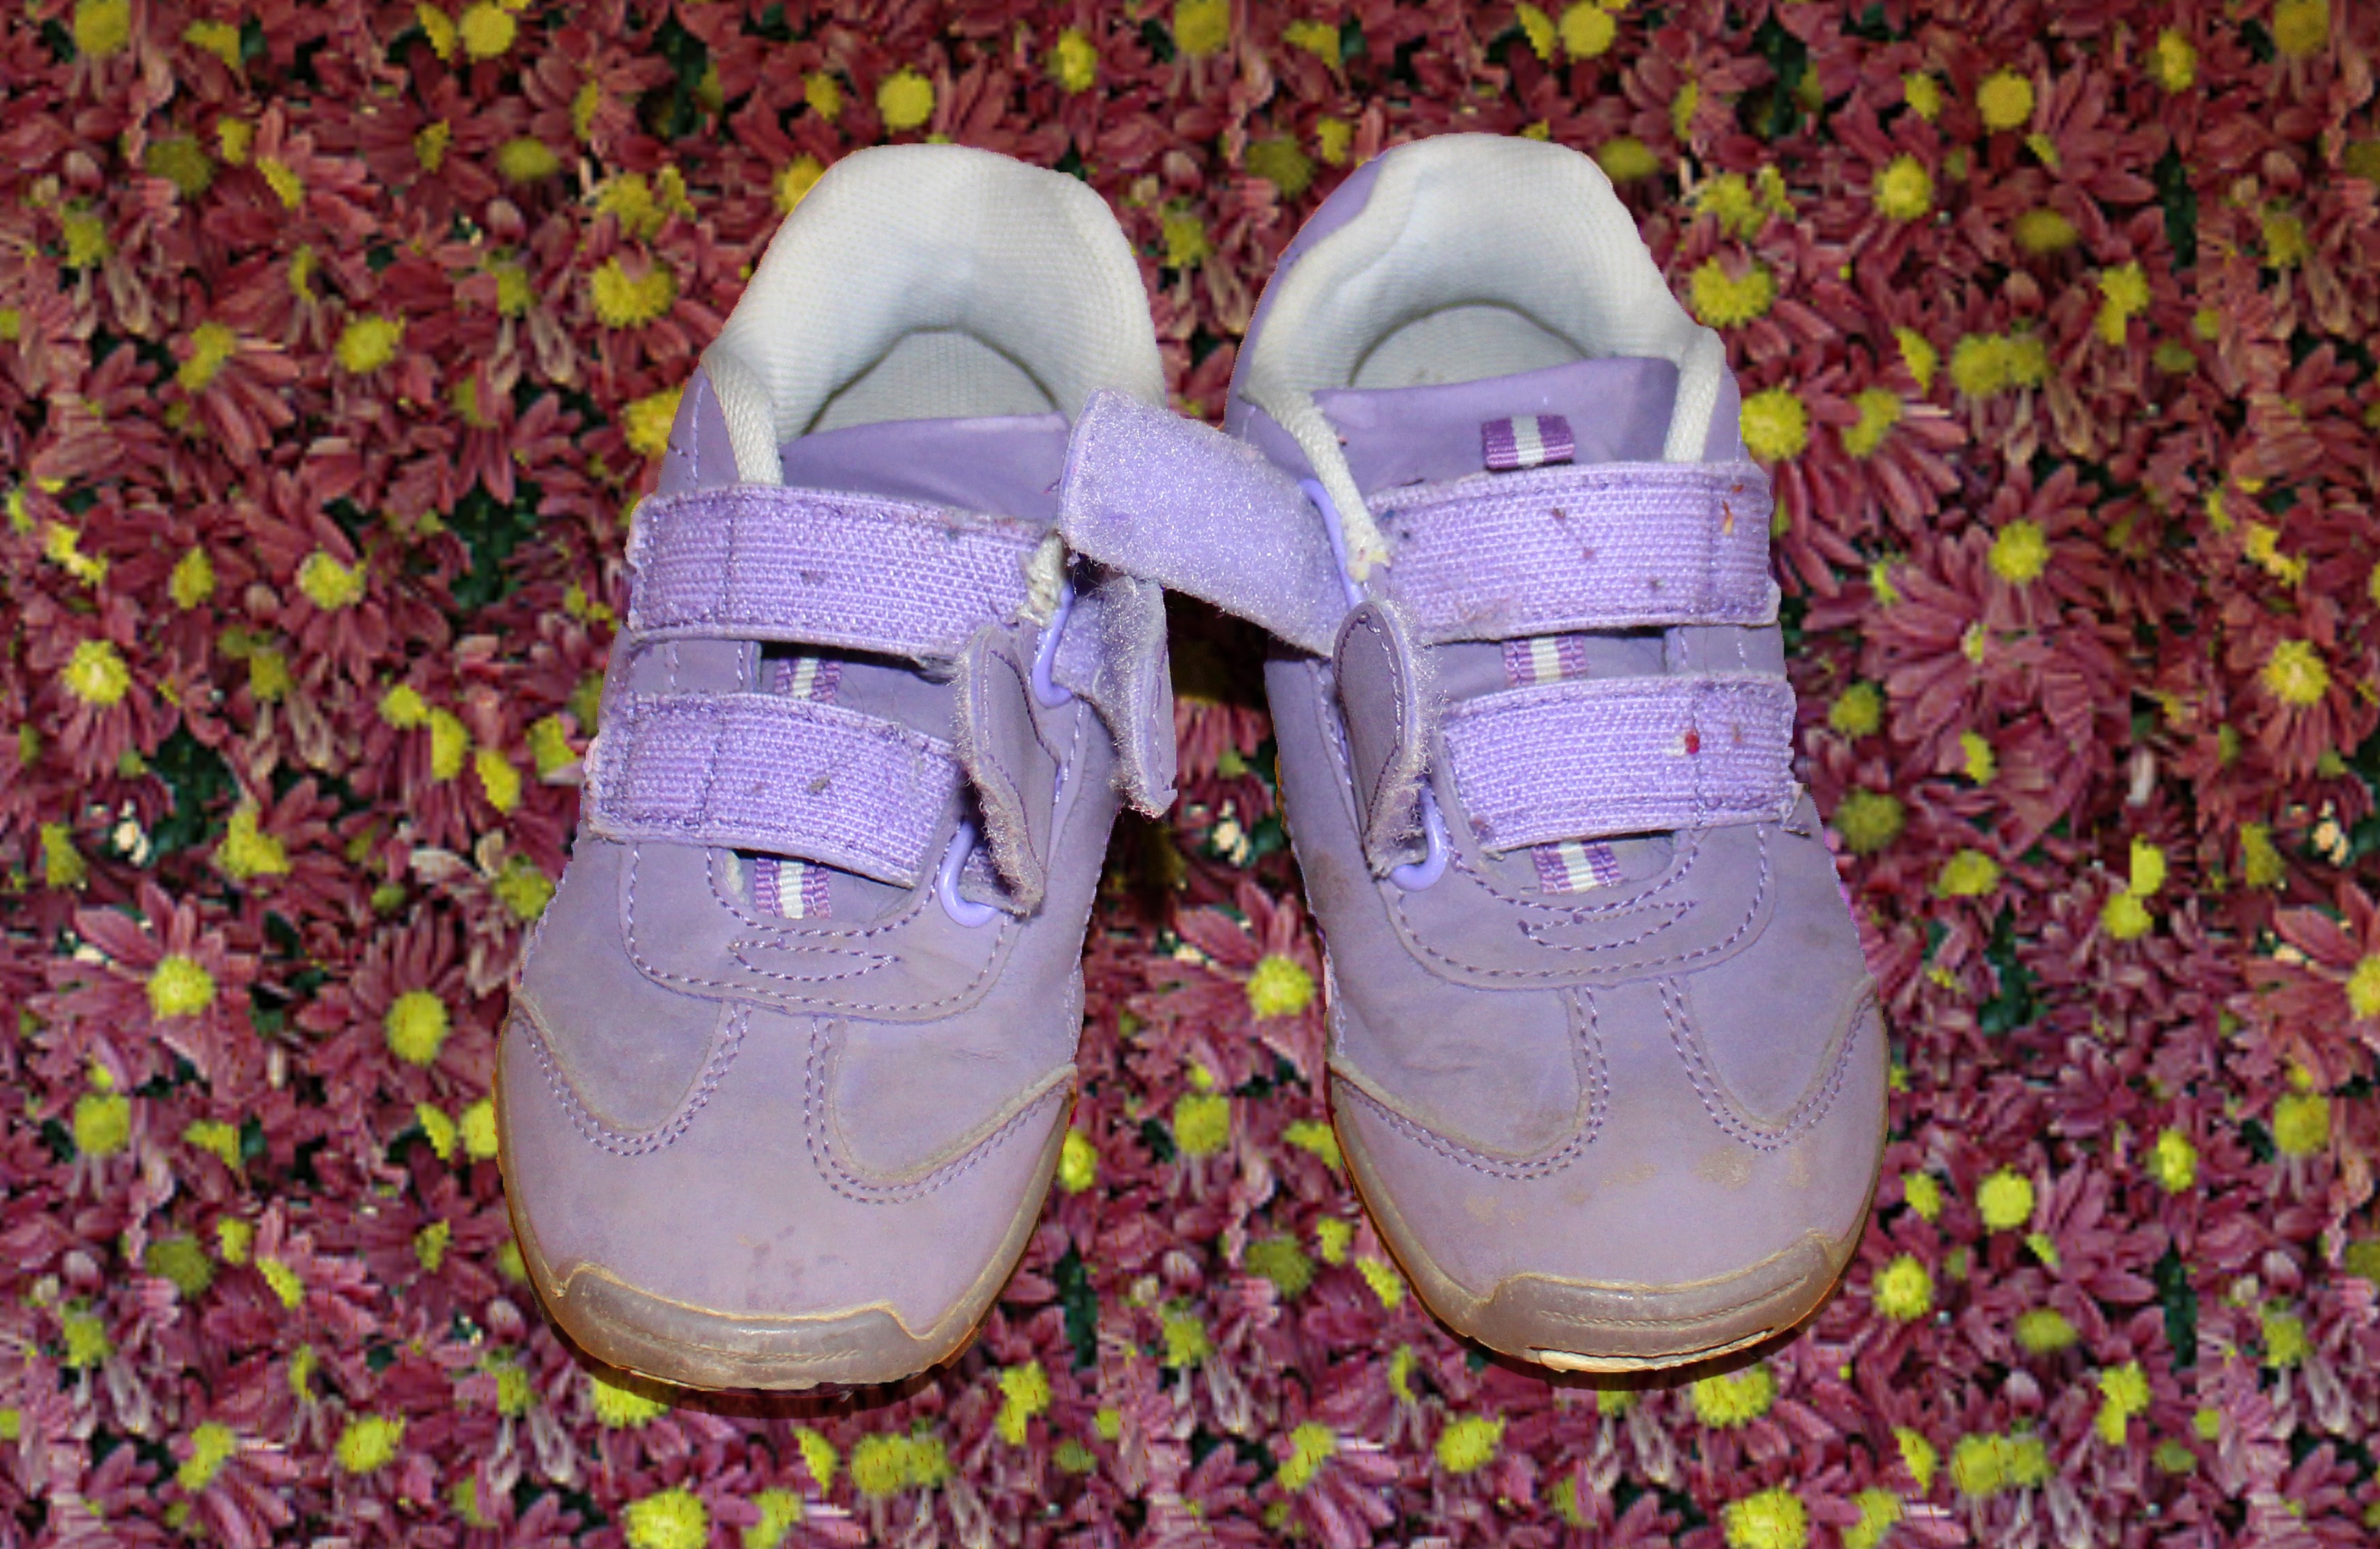
shoe, girl, purple, spring, child, yellow, pink, season, shoes, children, sneakers, footwear, children's shoes, outdoor shoe